Steigerwald Nature Park

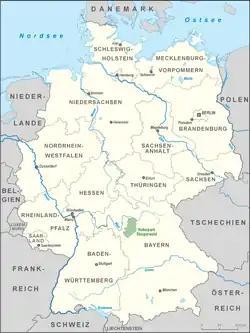
Location of the Steigerwald Nature Park

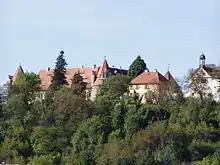
Frankenberg Castle in the Steigerwald

On 8 March 1988 the Bavarian State Ministry for State Development and the Environment designated an area of in the Steigerwald in North Bavaria, Germany, as the Steigerwald Nature Park. About half the area consists of protected landscapes. The nature park is run by the Steigerwald Tourist Association and Steigerwald Nature Park ("Tourismusverband Steigerwald und Naturpark Steigerwald e.V.").